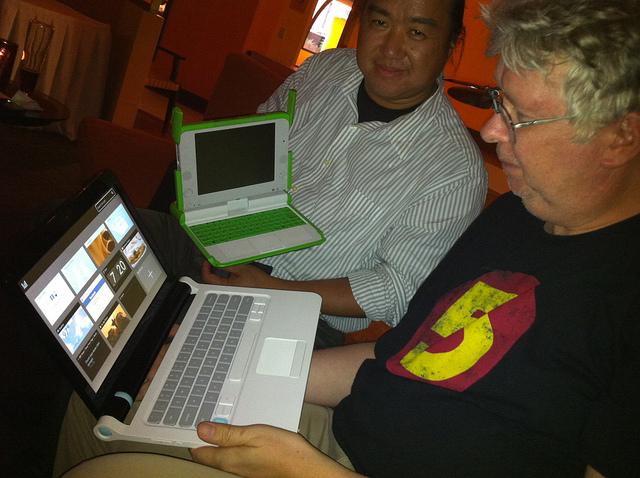
Two men on a sofa holding laptops next to table.